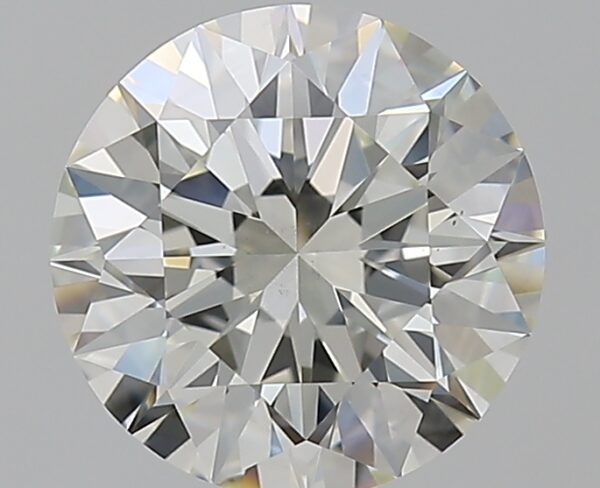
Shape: round
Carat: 2.4
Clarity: SI1
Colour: K
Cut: EX
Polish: EX
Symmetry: EX
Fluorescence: N
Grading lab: GIA
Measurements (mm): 8.53 x 8.59 x 5.36